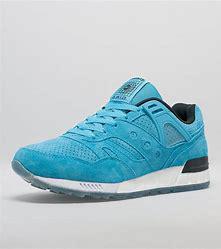
Brand: Saucony
Model: Grid SD